L'école buissonnière

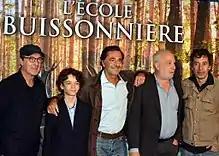
Director and lead actors at a premiere, October 2017.

Filming for the movie began on 19 September 2016 in Sologne, Chambord, Loir-et-Cher, Beaugency and La Ferté-Saint-Cyr and wrapped up on 25 November in the same year.